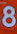
Number: 8